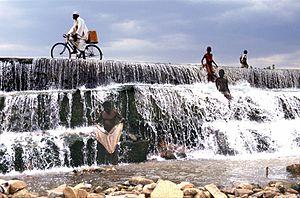
Garoua est la capitale de la région du Nord du Cameroun et le chef-lieu du département de la Bénoué. Elle a été érigée en Communauté urbaine de Garoua en 2008. La ville compte 900 000 habitants environ en 2018 et est la troisième ville du pays. Elle était l'une des premières villes du Cameroun avant la colonisation et était la capitale régionale du Grand-nord jusqu'en 1982. La langue principale d'échange de la ville est le Fulfuldé.